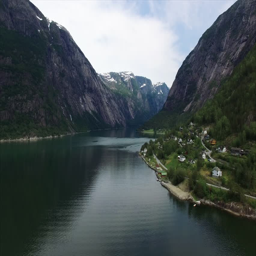
flying above fjord with small villages on the coastline and tall cliffs towering above